Friuli

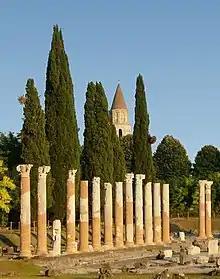
Roman forum ruins in Aquileia, which played an important role in Roman times and the early Middle Ages when it became seat of the Patriarchate of Aquileia

In the prehistoric era, Friuli was home to the Castellieri culture and the Raeti. These peoples were the dominant culture in the area from about the 15th century BC until the early historical period. During the course of the 4th century BC Friuli was also settled by the Carni (in ancient Greek "Καρνίοι"), a tribe of unknown ethnicity which may have spoken a Celtic, a Venetic or a Rhaetic language, and which introduced advanced techniques of working iron and silver. According to Strabo [4.6] the Carni inhabited "the country about the Adriatic Gulf and Aquileia" and both Pliny [3.22(18)] and Ptolemy [3.1] ascribe Aquileia, Concordia and Forum Julii to belong to the "towns of the Carni" in the "country of the Carni". The Carni worshiped the deity Belenus which is attested by the most numerous votive inscriptions found in and around Aquileia. A northern mountainous area of Friuli still retains the ancient name Carnia.